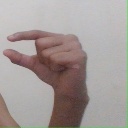
अक्षर: ग